Jhuruli

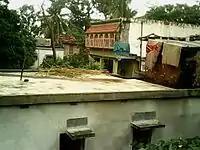
Jhuruli Mazer para from roof that comes to face gathering big and small houses.

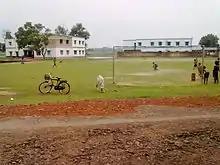
Jhuruli Ball field in afternoon, boys are playing game.

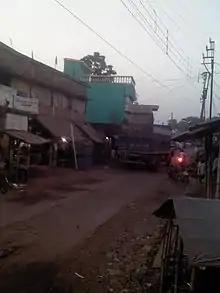
Garakupi market

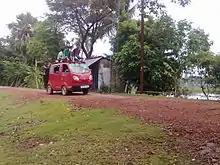
The nano car carries passengers with others on the roof in 2014.

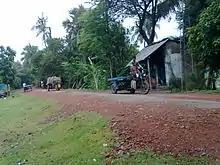
Transportation in Jhuruli through engine van in 2014. This engine van carries heavy goods.

In Jhuruli, the transport has developed gradually. There is bus transport, which was begun in 2008 with about 40 buses. The DN 38 bus route started from Taranipur to Malancha through Basirhat town, Champapukur, Kholapota. It stopped unexpectedly in 2013 due to the road being in bad condition. Other transport systems include auto rickshaw, motorcycle, motor van, Maruti Suzuki, taxi and bicycle.